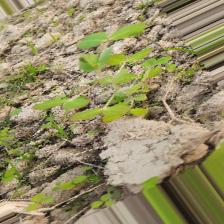
Label: Lentil Rust